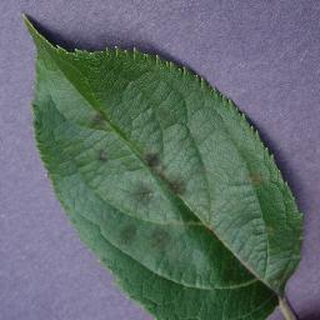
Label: apple_apple_scab